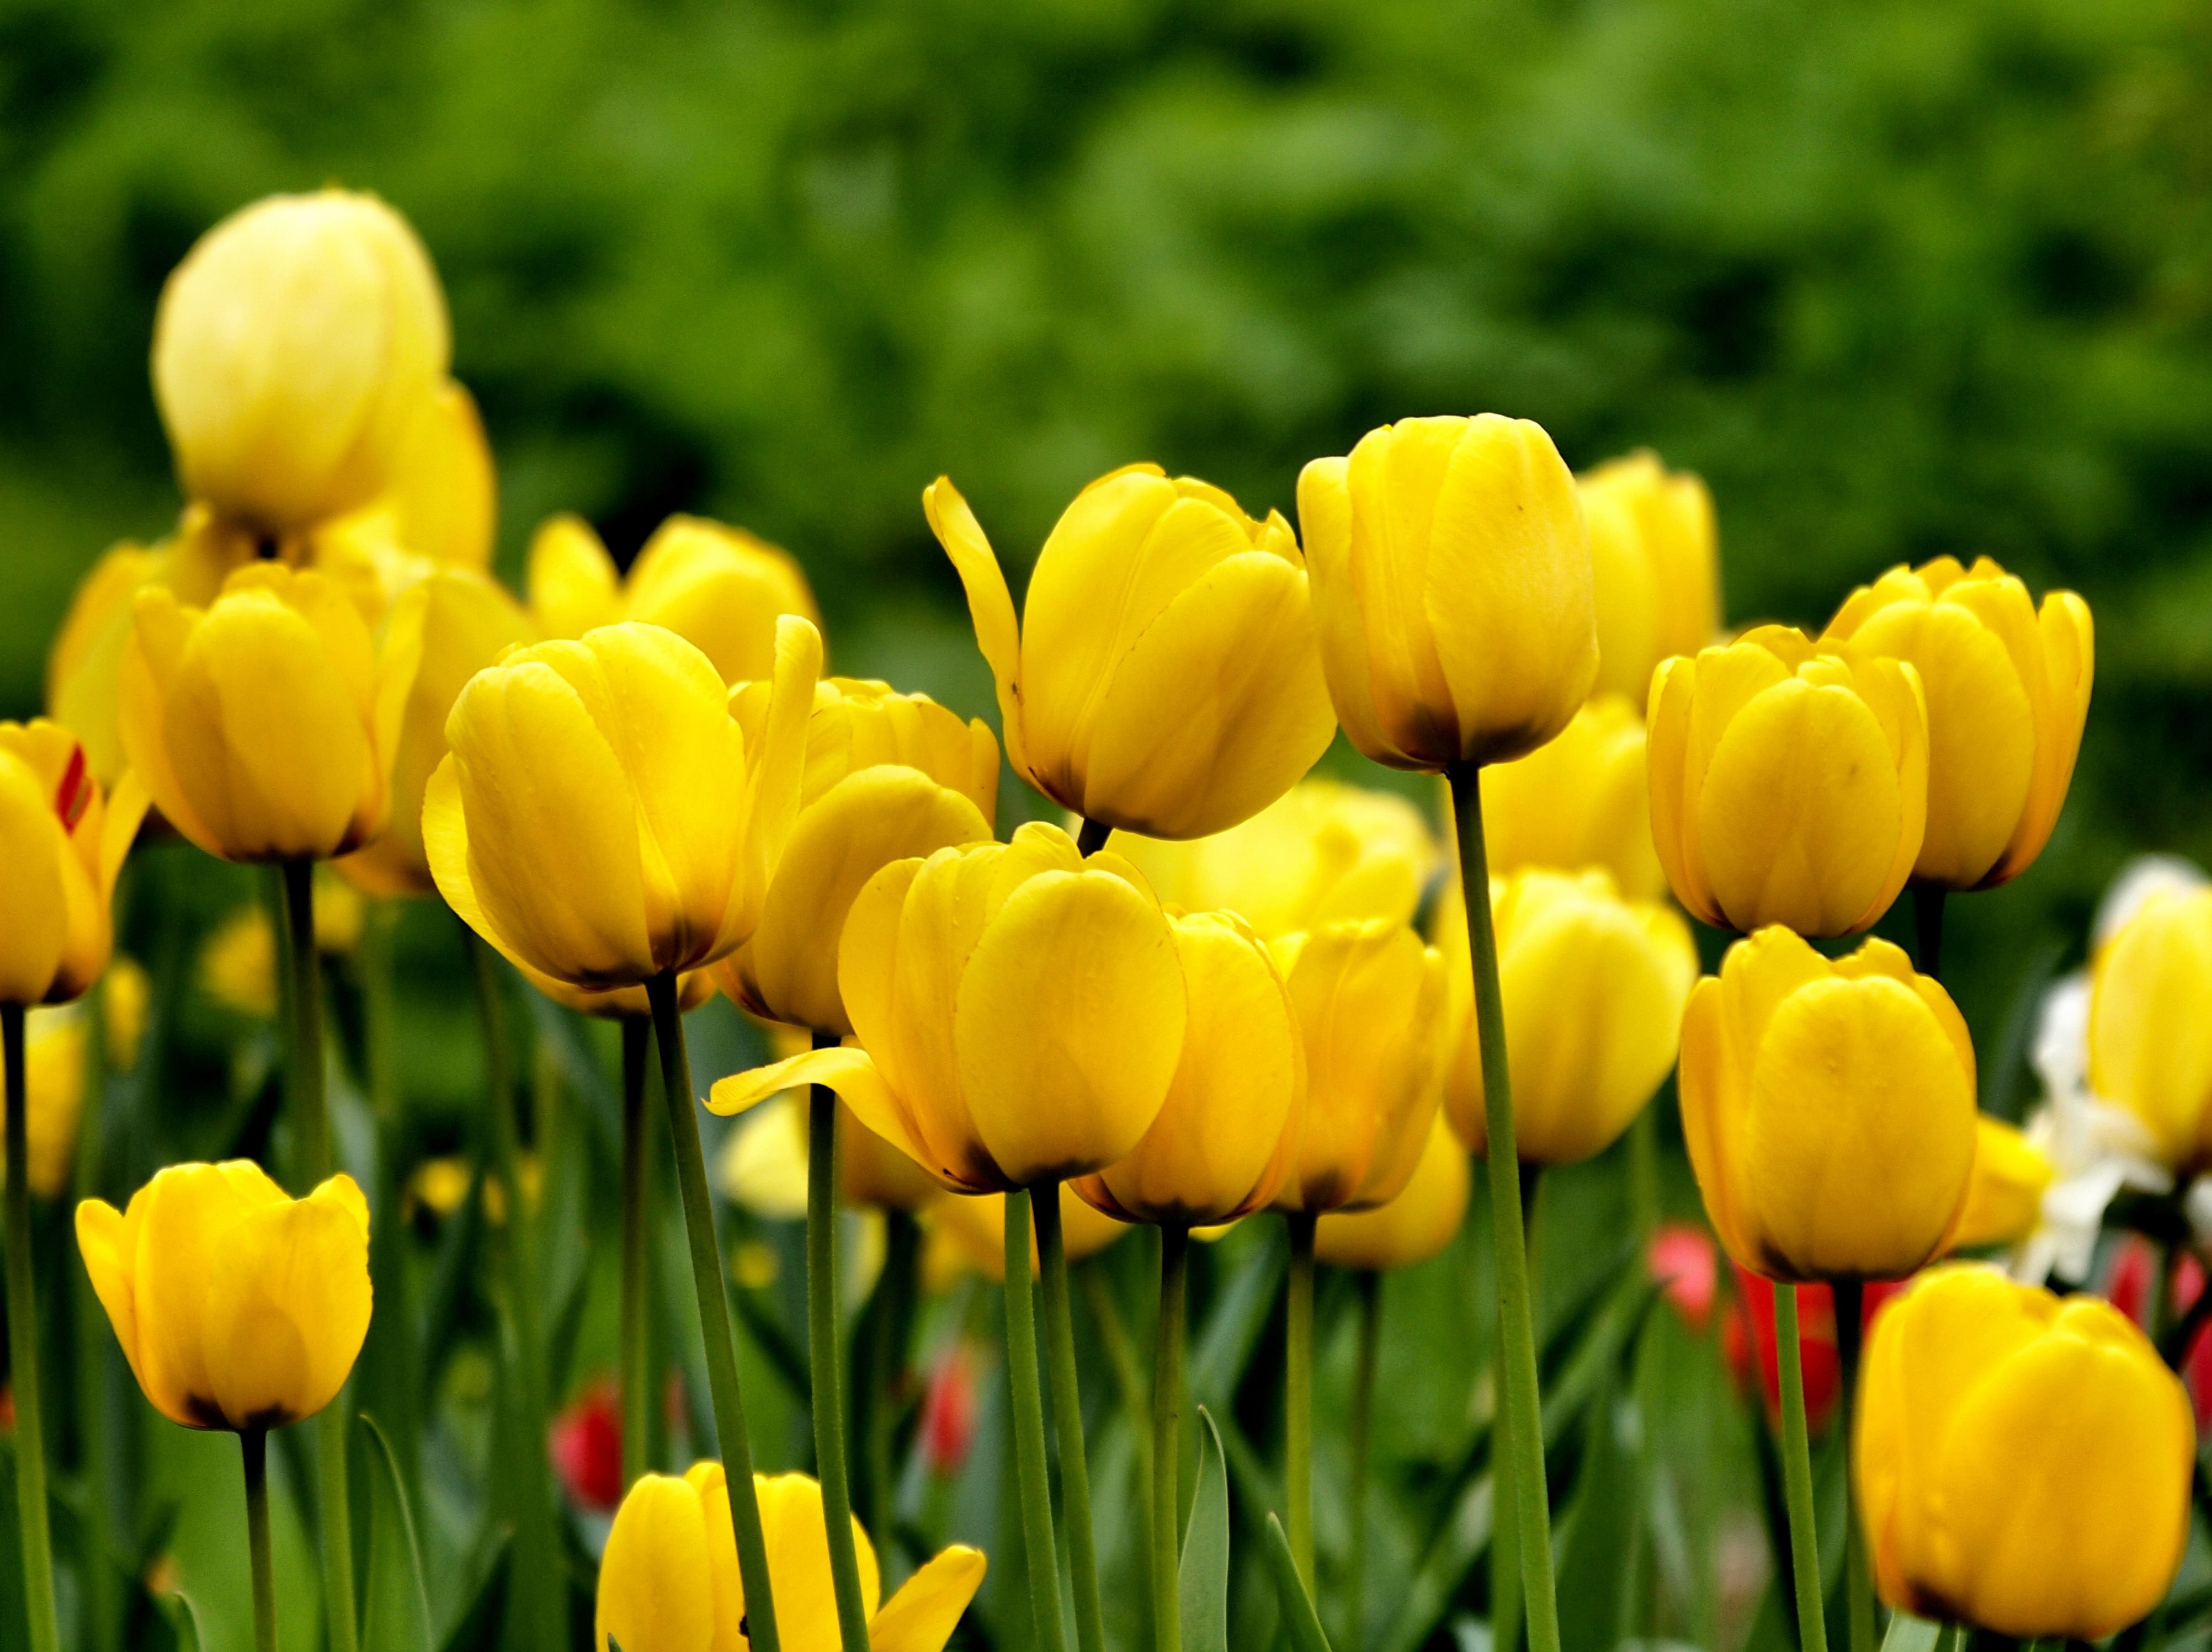
plant, field, flower, petal, tulip, yellow, garden, flora, macro photography, flowering plant, summer flower, cultured, plant stem, land plant